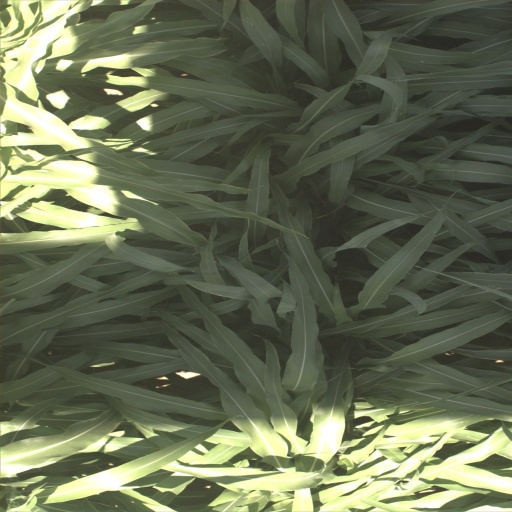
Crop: sorghum